Die Libelle

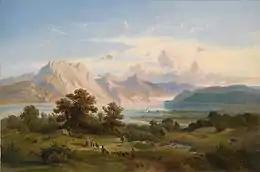
Scene of Traunstein and Traunsee in 1863.

Josef Strauss and his wife Caroline visited Traunstein and lake Traunsee in 1866. At that time, Josef saw dragonflies flying on the water surface. Inspired by this experience, he composed the polka-mazurka "Die Libelle".